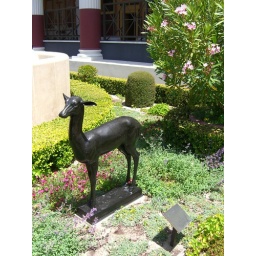
i want that in my house so i can sit on it to put on my shoes